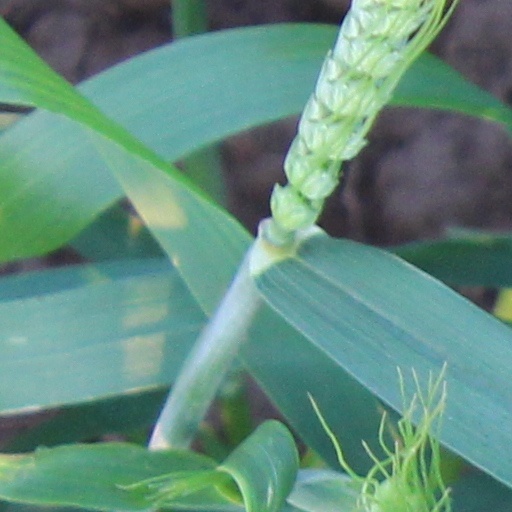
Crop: wheat